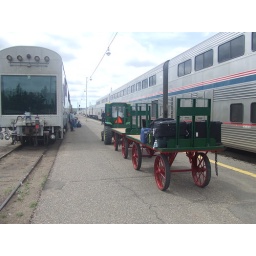
I figure the train car on the left is a theater car. there is stadium seating and a projector screen in there.